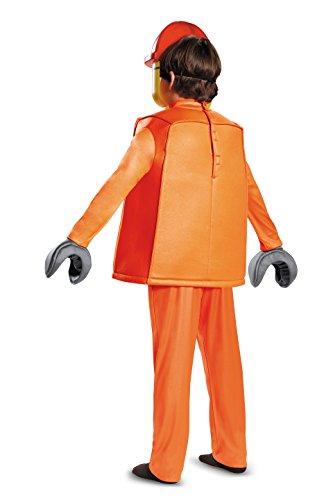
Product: Disguise Lego Construction Worker Deluxe Costume, Orange, Medium (7-8)
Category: Clothing, Shoes & Jewelry | Costumes & Accessories | Kids & Baby | Boys | Costumes
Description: Great Condition.
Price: $41.85
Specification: ProductDimensions:14x5.5x47inches|ItemWeight:1pounds|ShippingWeight:1.32pounds(Viewshippingratesandpolicies)|DomesticShipping:ItemcanbeshippedwithinU.S.|InternationalShipping:ThisitemcanbeshippedtoselectcountriesoutsideoftheU.S.LearnMore|ASIN:B01N7XRY2B|Itemmodelnumber:18212K|Manufacturerrecommendedage:7-8years